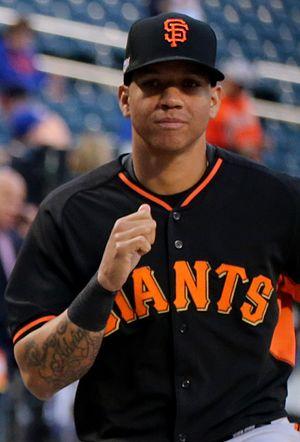
Ehíré Enrique Adríanza Palma est un joueur de deuxième but et d'arrêt-court des Twins du Minnesota de la Ligue majeure de baseball.